A Maiden for a Prince

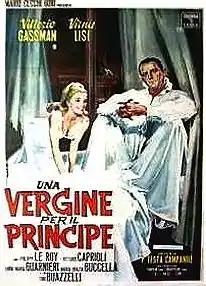
Italian film poster

A Maiden for a Prince is a 1966 Italian comedy, starring Vittorio Gassman and Virna Lisi. It is based on the failed marriage between Margherita Farnese and Vincenzo Gonzaga.